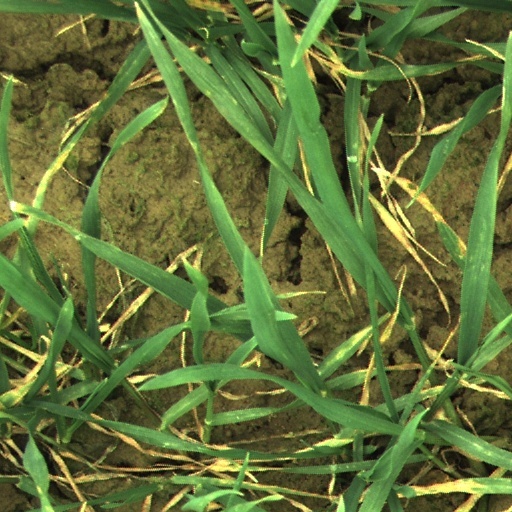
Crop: wheat